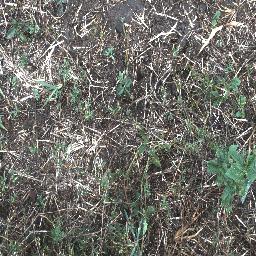
Label: negative